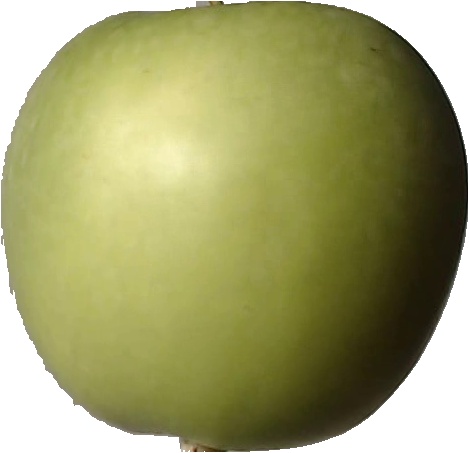
Label: apple_granny_smith_1